Answer in natural language. Considering the relative positions, is lowprofile brown wooden dresser (marked B) above or below Window (marked A)? Choose between the following options: above or below
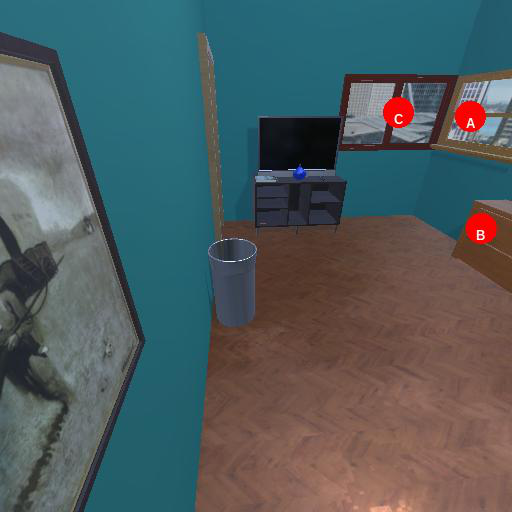
<answer>below</answer>